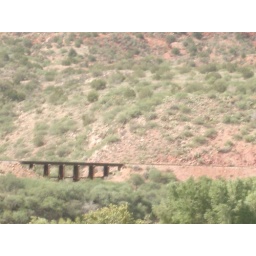
Train bridge on theView from the train ride in the canyon 2 hour ride